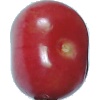
Label: Cherry 2